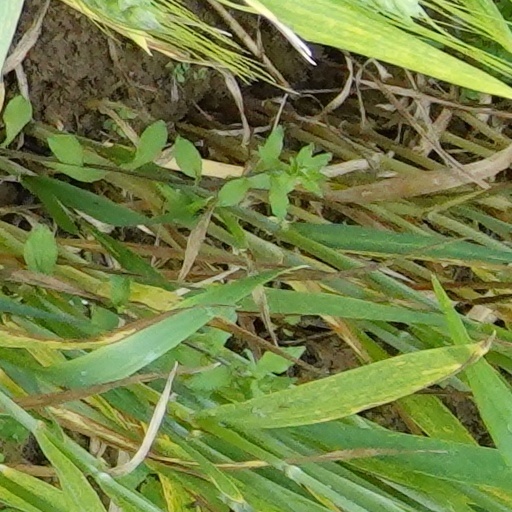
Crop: wheat